Mbouda

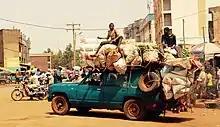
Vehicle loading in Mbouda

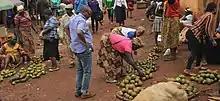
Sale of avocados in Mbouda

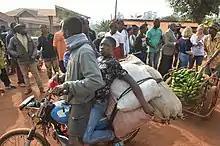
Moto-taxi in Mbouda - 2017.

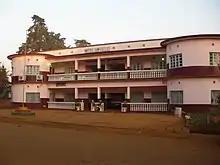
Marie de Mbouda

Mbouda has a municipal stadium, renovated from 2007 to 2009, then a second time between 2018 and 2020 to be a training stadium for the Africa Cup of Nations 2021. It is the home of Bamboutos FC.